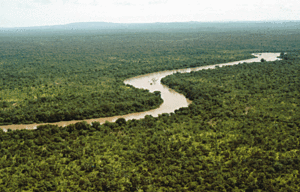
Niokolo-Koba Nationalpark
Gambiafloden i nationalparken
Niokolo-Koba Nationalpark ligger ligger i den sydøstlige del af Senegal, på grænsen til Guinea. Parken omfatter 913.000 hektar. Den blev fredet som vildtreservat i 1926, som nationalpark i 1954 og udvidet fire gange i 1960'erne. Den har været verdensarvsområde siden 1981.